Mark Perakh

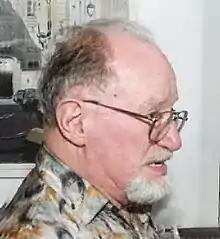
Mark Perakh

Mark Perakh ("perach" (פֶּ֫רַח) is the Hebrew word for "flower"; born "Mark Yakovlevich Popereka" in 1924, Kiev, Ukraine, died 7 May 2013 in Escondido, California), was a professor emeritus of Mathematics and statistical mechanics at California State University, Fullerton in Fullerton, California.